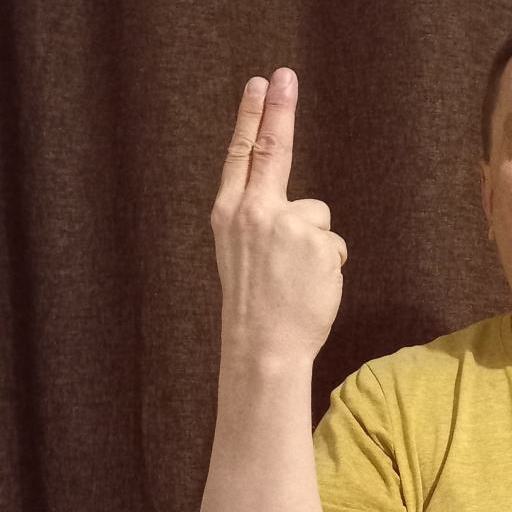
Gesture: two_up_inverted